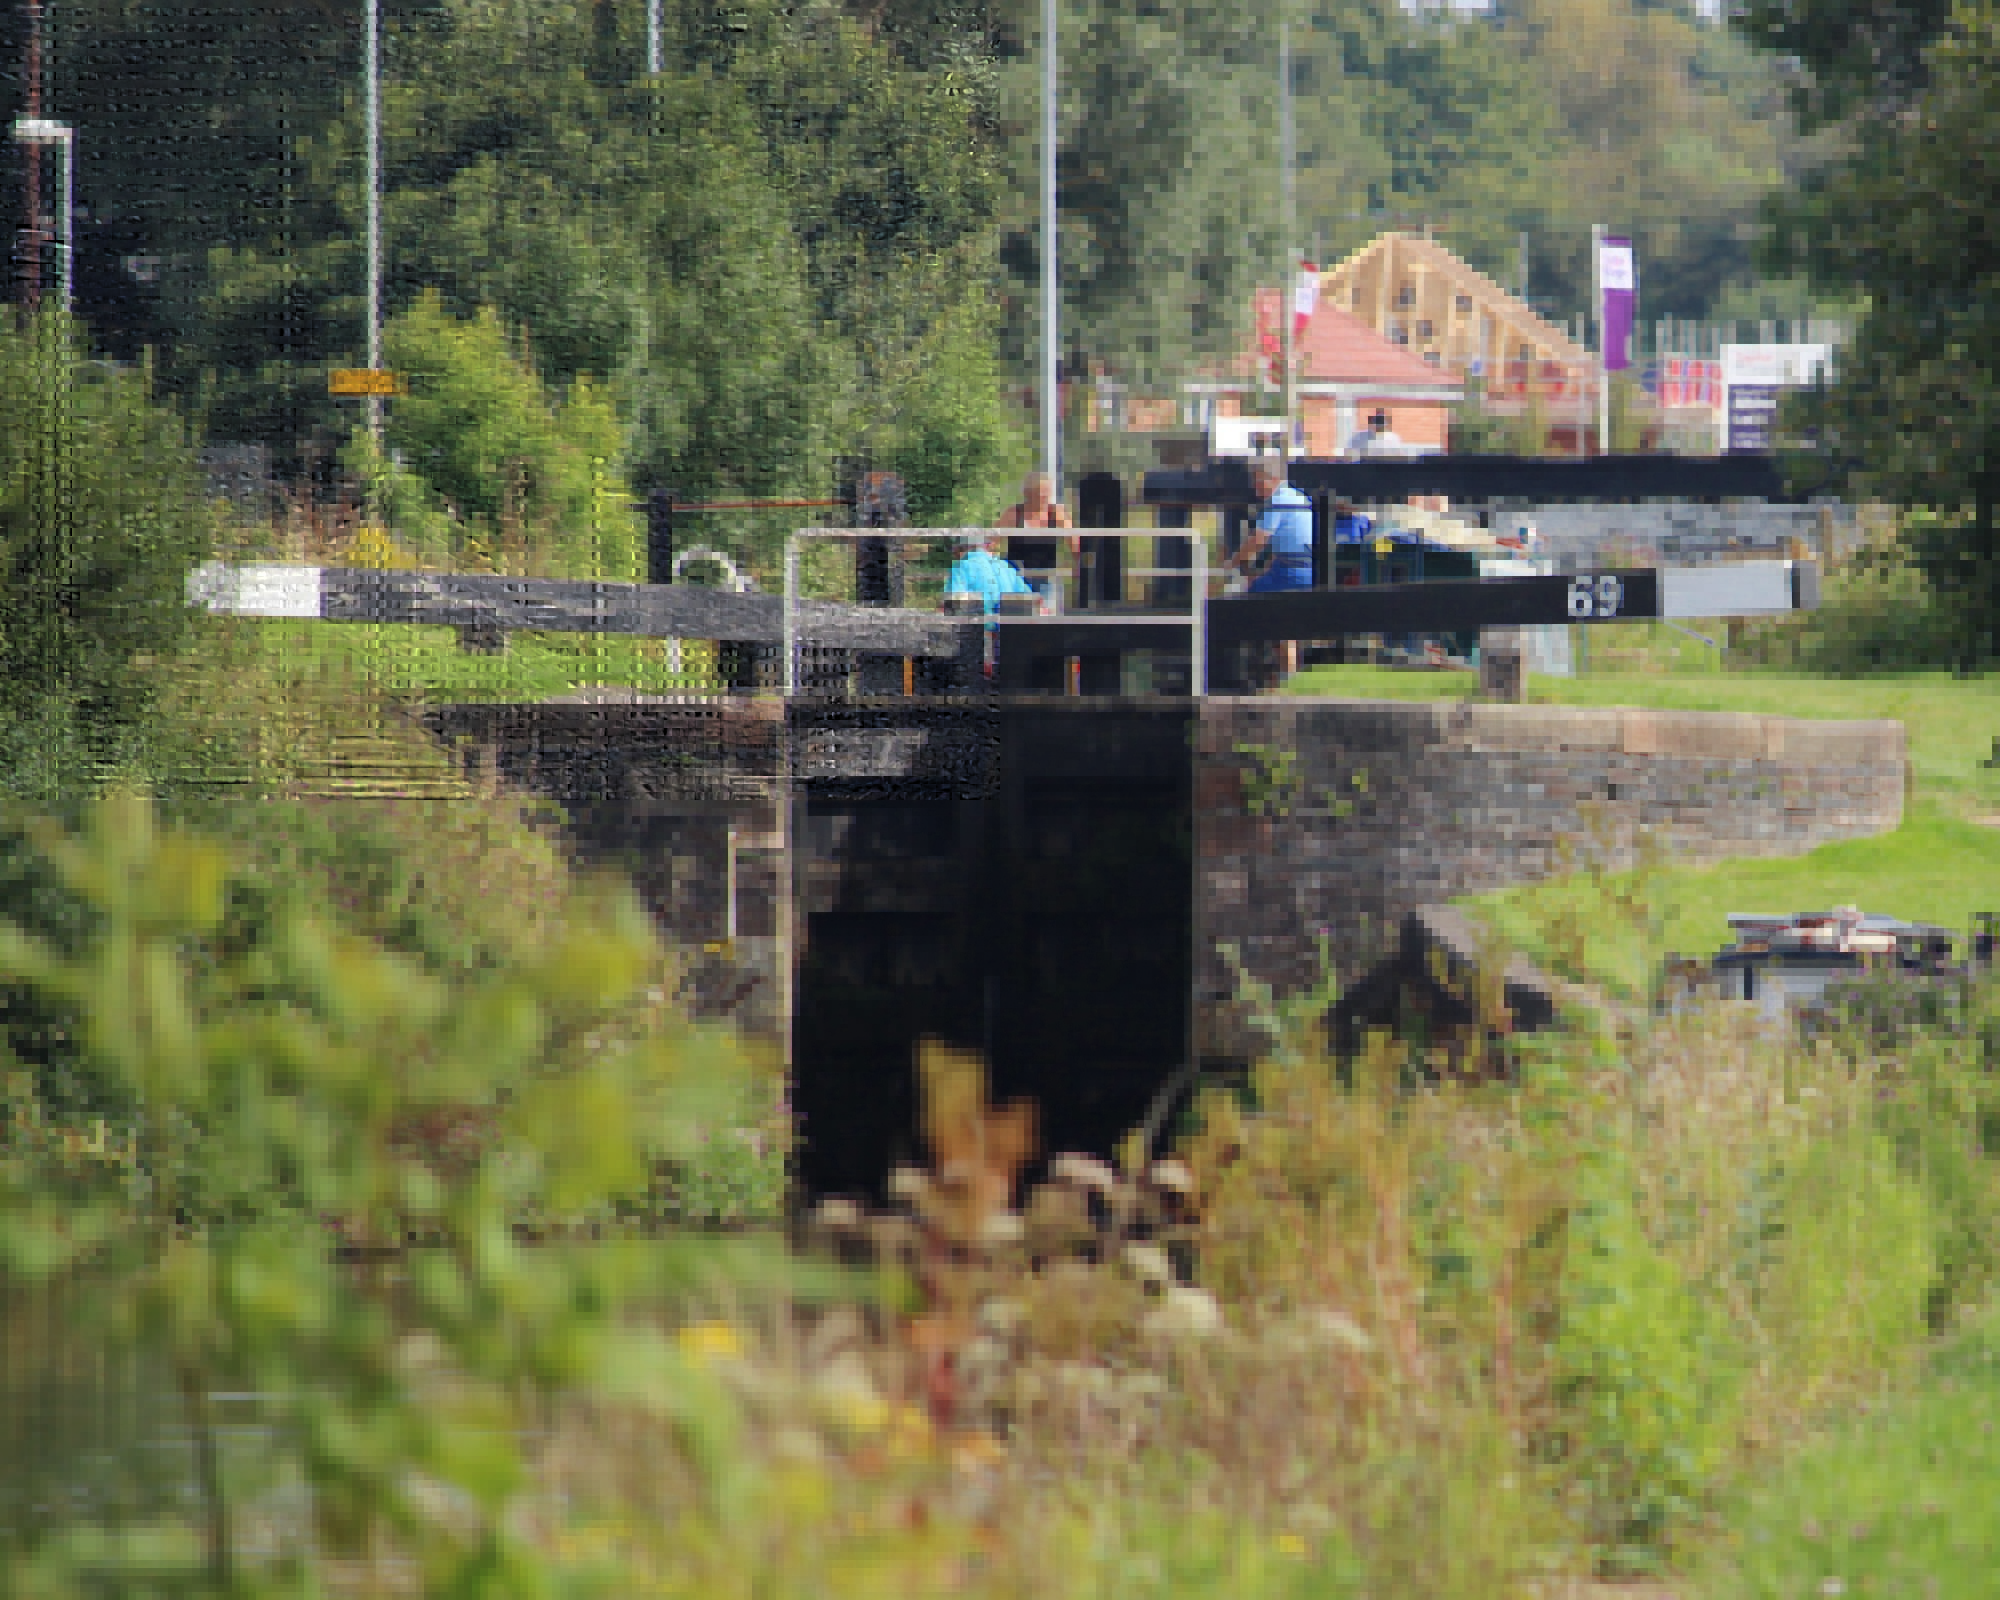
track, bridge, river, canal, transport, vehicle, reservoir, waterway, rail transport, rural area, rolling stock